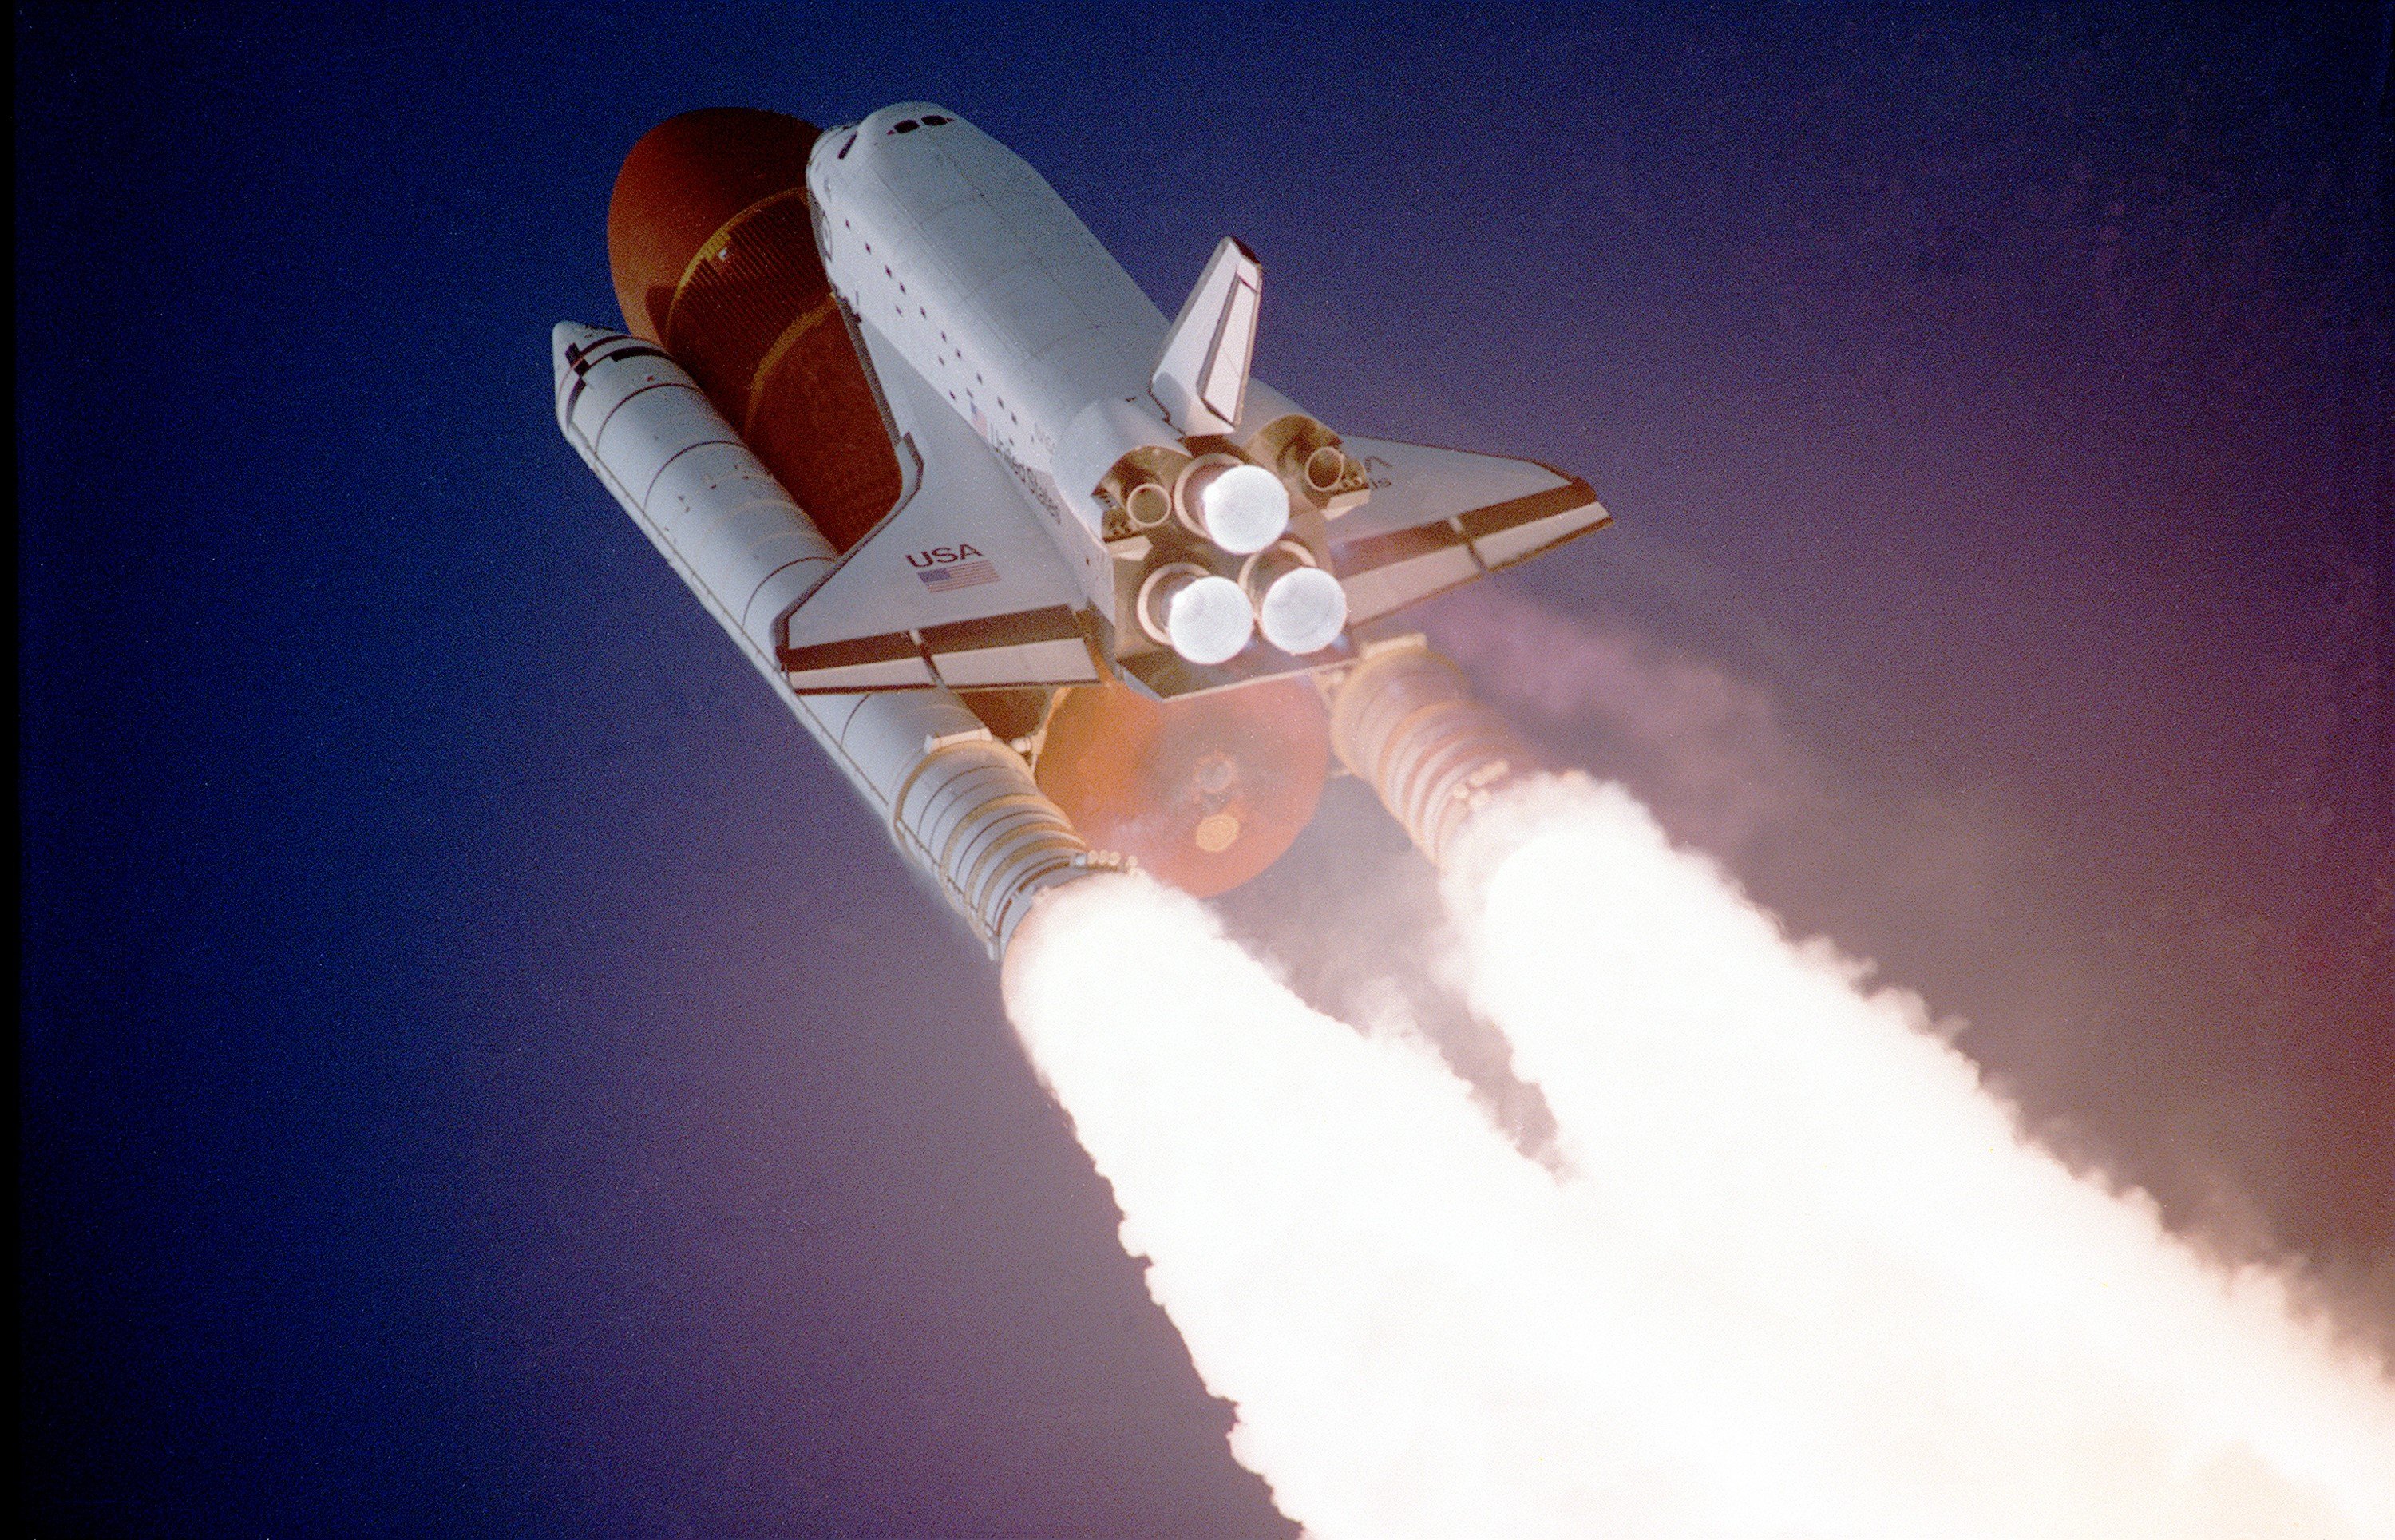
hand, wing, airplane, aircraft, vehicle, aviation, space, fire, rocket, nasa, outer space, start, science, aerospace, spacecraft, liftoff, space shuttle, repulsion, lift off, atmosphere of earth, gravity force